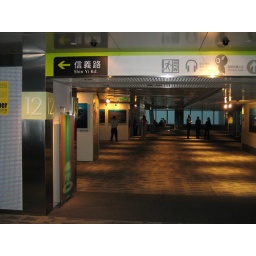
Day 24 - They had signs like this to indicate what street is below